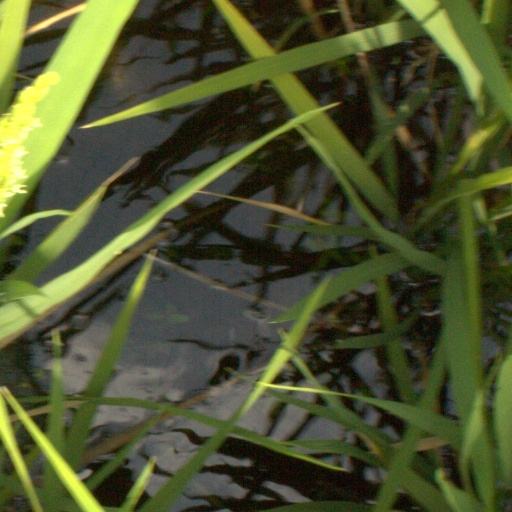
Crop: rice